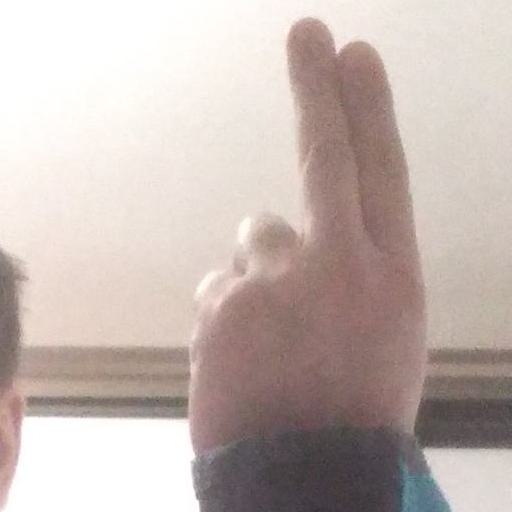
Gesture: two_up_inverted